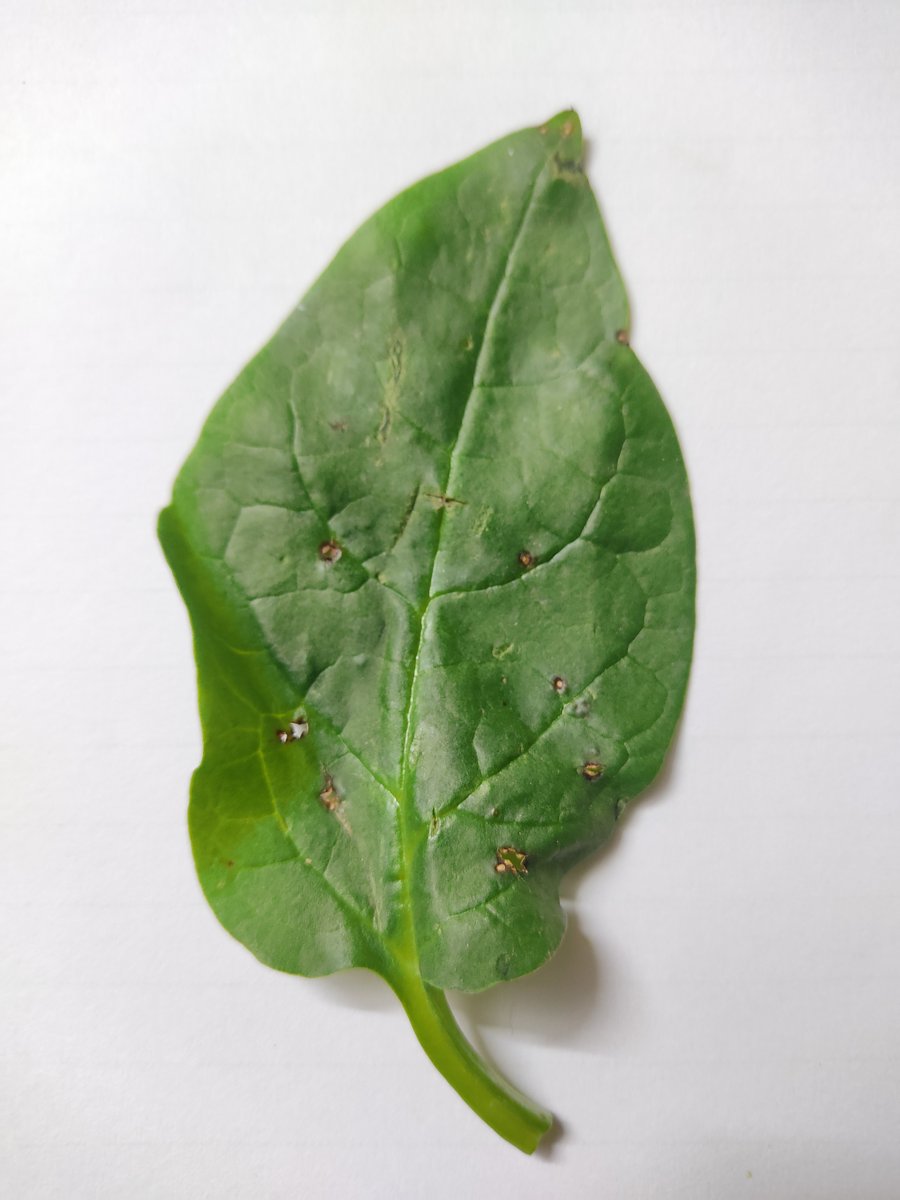
Label: Bacterial-Spot